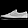
Label: Sneaker